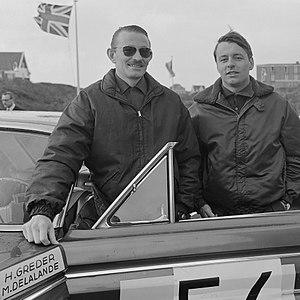
Cette page concerne les événements qui se sont produits durant l'année 1930 en Lorraine.
Henri E. Greder, dit Titi, né le 30 novembre 1930 à Nancy et mort le 14 août 2012 à Tournai, était un pilote de rallye français.